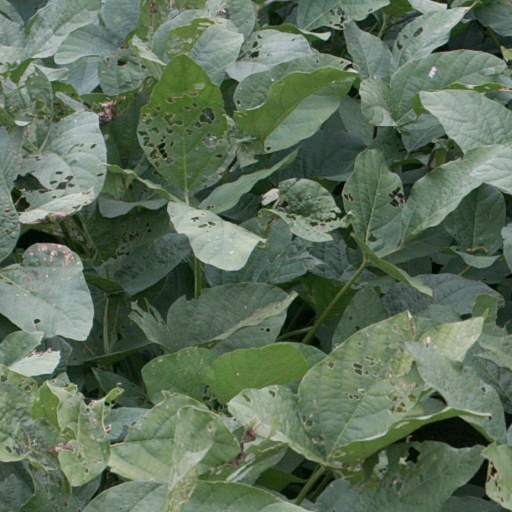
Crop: soybean